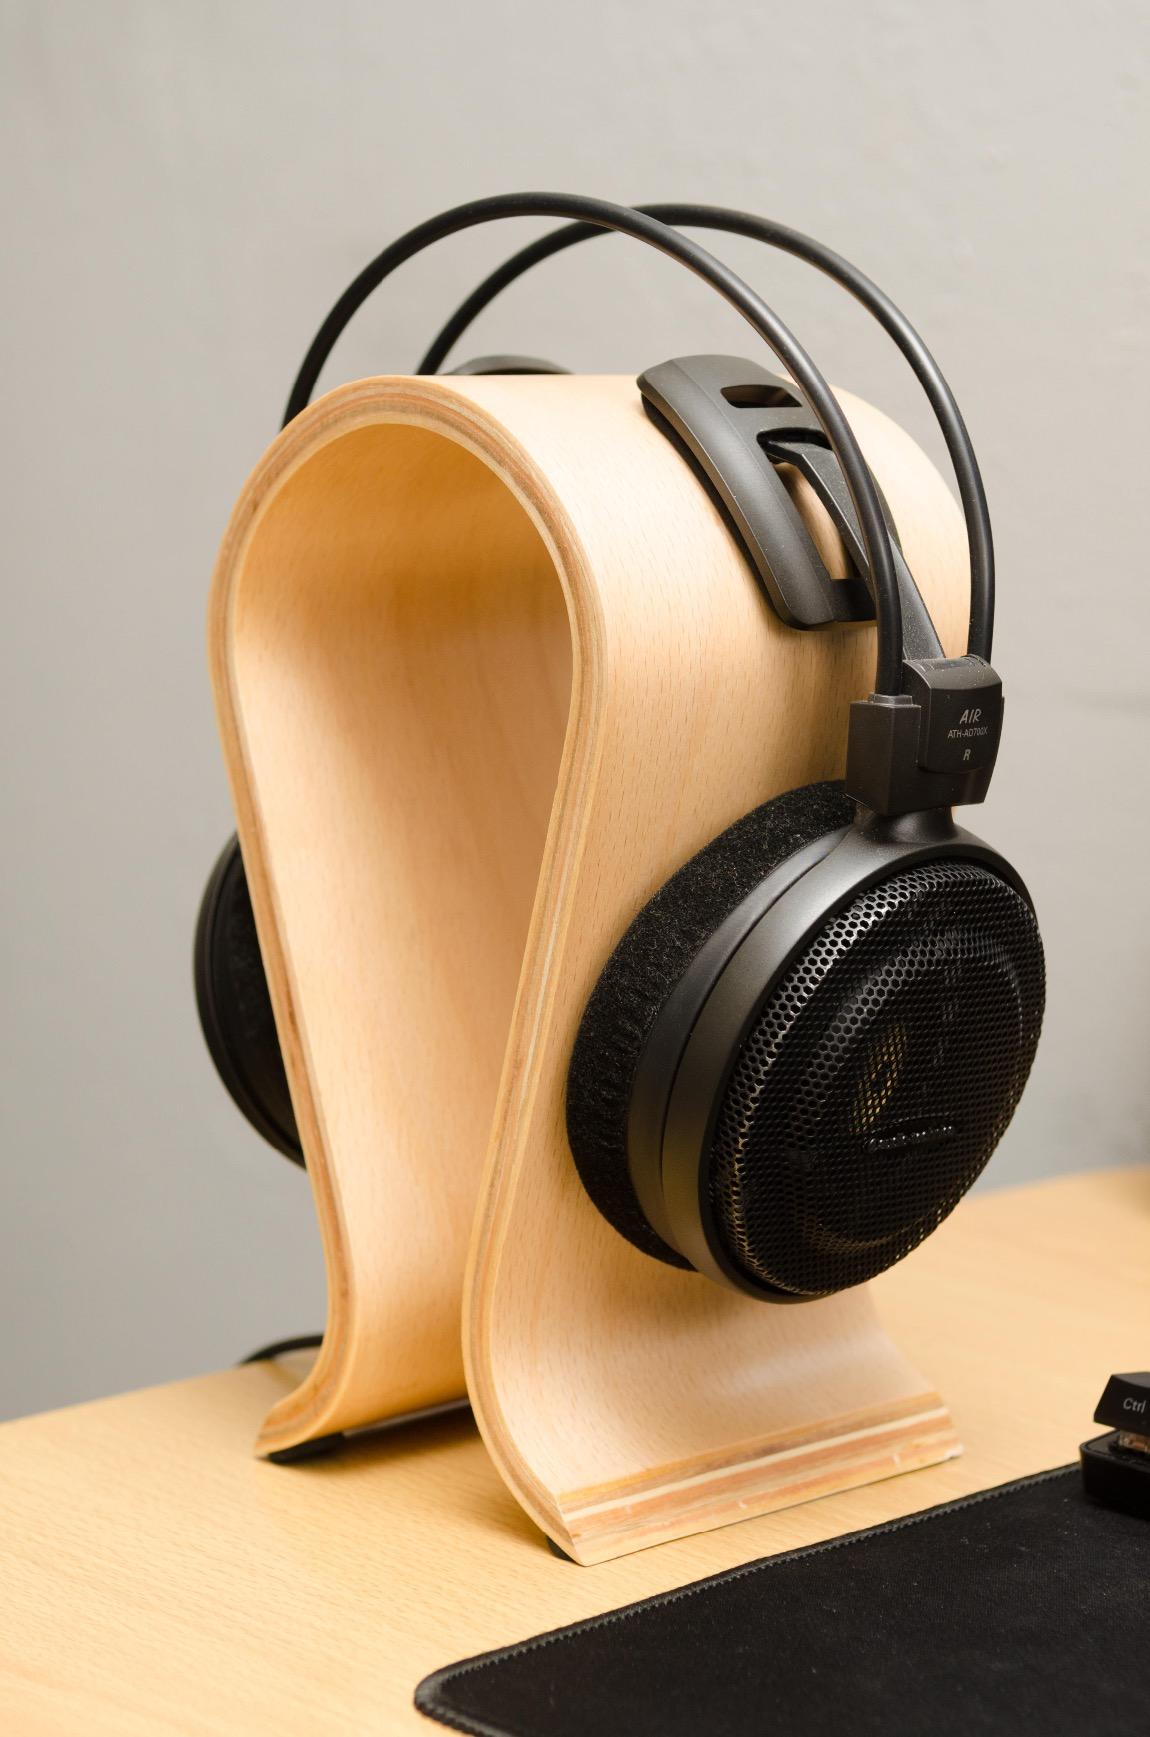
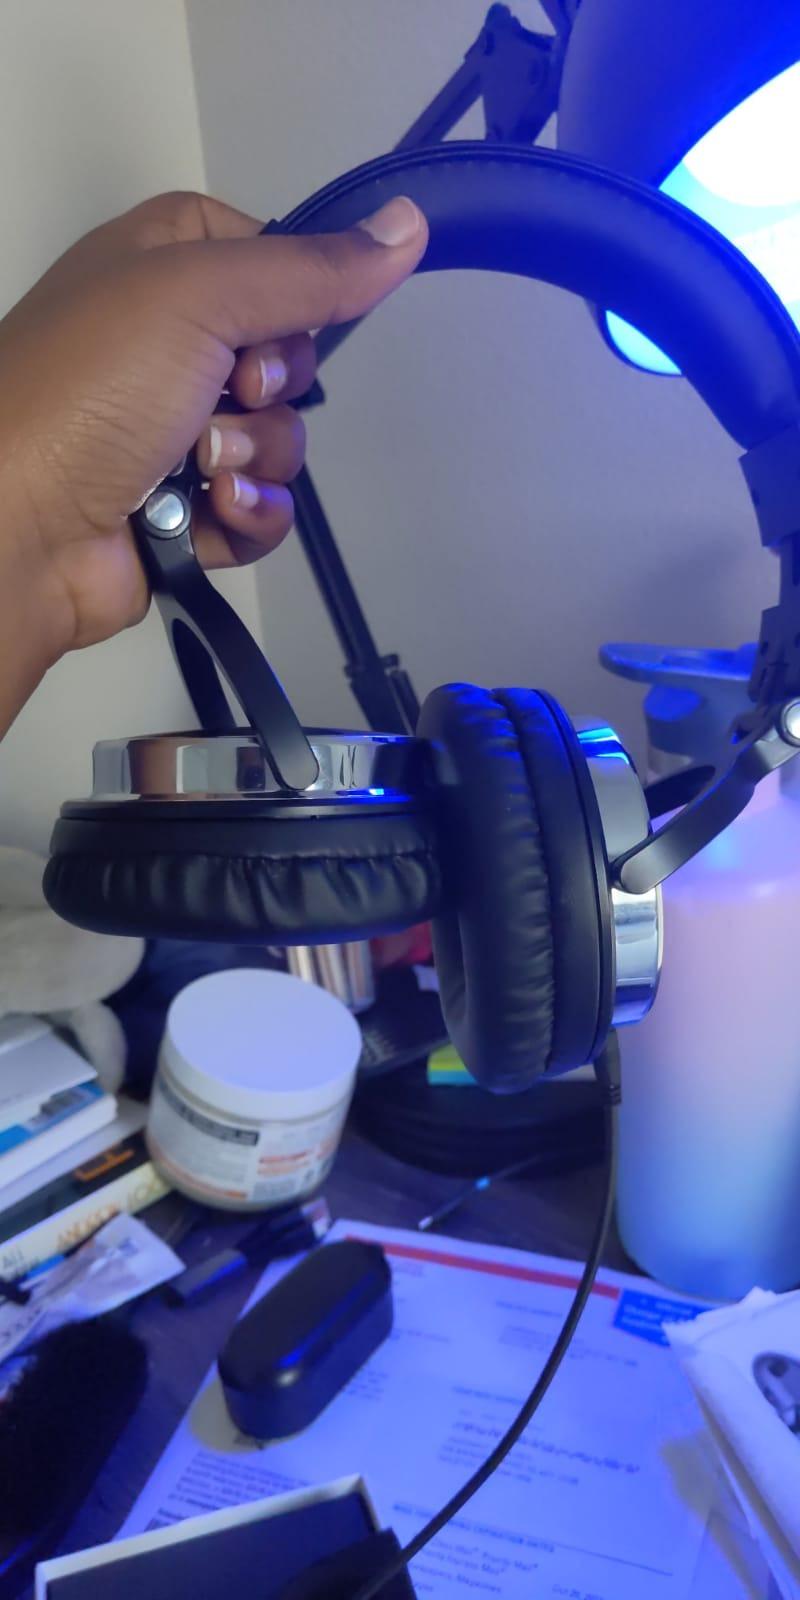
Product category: headphones
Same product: no